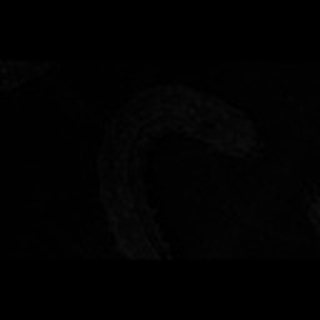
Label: cotton_army_worm